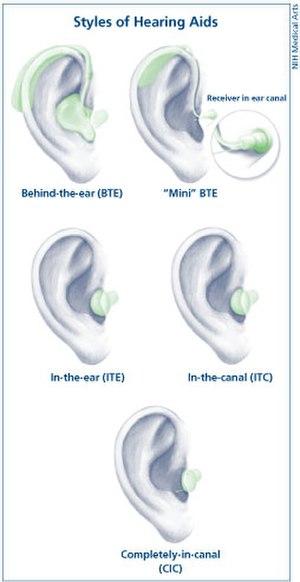
"L'audioprothèse, appelée familièrement « appareil auditif », a remplacé le sonotone à entonnoir, elle a pour objectif de compenser une perte auditive par un appareillage adéquat, et de pouvoir selon les cas pallier les désordres donnés par la ""surdité"" dans la capacité d'orientation de la personne, la position du corps dans l'espace et sa trajectoire obtenue.